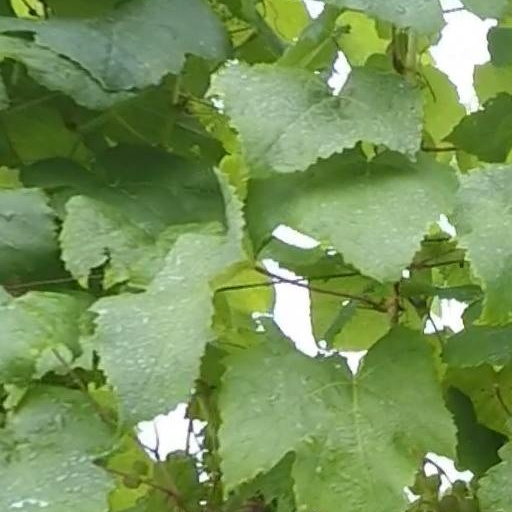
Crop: grape